Fender Princeton

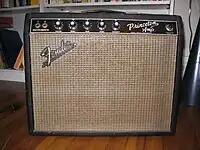
1966 Fender Princeton amplifier

The Fender Princeton was a guitar amplifier made by Fender. It was introduced in 1946 and discontinued in 1979. After Fender introduced the Champ Amp in 1948, the Princeton occupied the next to the bottom spot in the Fender line. Fender Princetons (as well as their sister amp the Princeton Reverb) from the early models into the 1970s models are highly valued particularly as recording amplifiers.